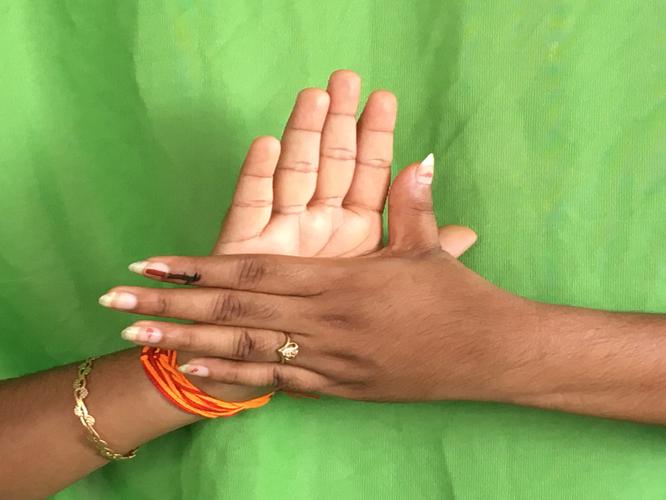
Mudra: Chakra
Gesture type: double_hand